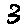
Label: 3